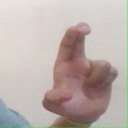
अक्षर: आ